Sect

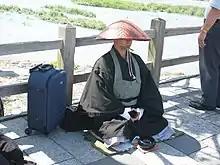
Japanese buddhist monk from the Sōtō Zen sect

The "Macmillan Encyclopedia of Religion" distinguishes three types of classification of Buddhism, separated into "Movements", "Nikāyas" and "Doctrinal schools":